Andy Gustafson

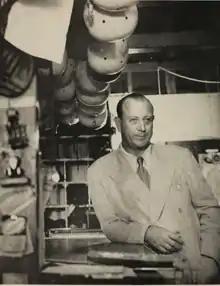
Gustafson from 1950 "Ibis"

Andrew Gustafson (April 3, 1903 – January 7, 1979) was an American college football player, coach, and athletics administrator. He served as the head football coach at Virginia Agricultural and Mechanical College and Polytechnic Institute (VPI)—now Virginia Tech—from 1926 to 1929 and the University of Miami from 1948 to 1963, compiling a career head coaching record of 115–78–4. Gustafson was also the athletic director at Miami from 1963 to 1968. He was inducted into the College Football Hall of Fame as a coach in 1985.